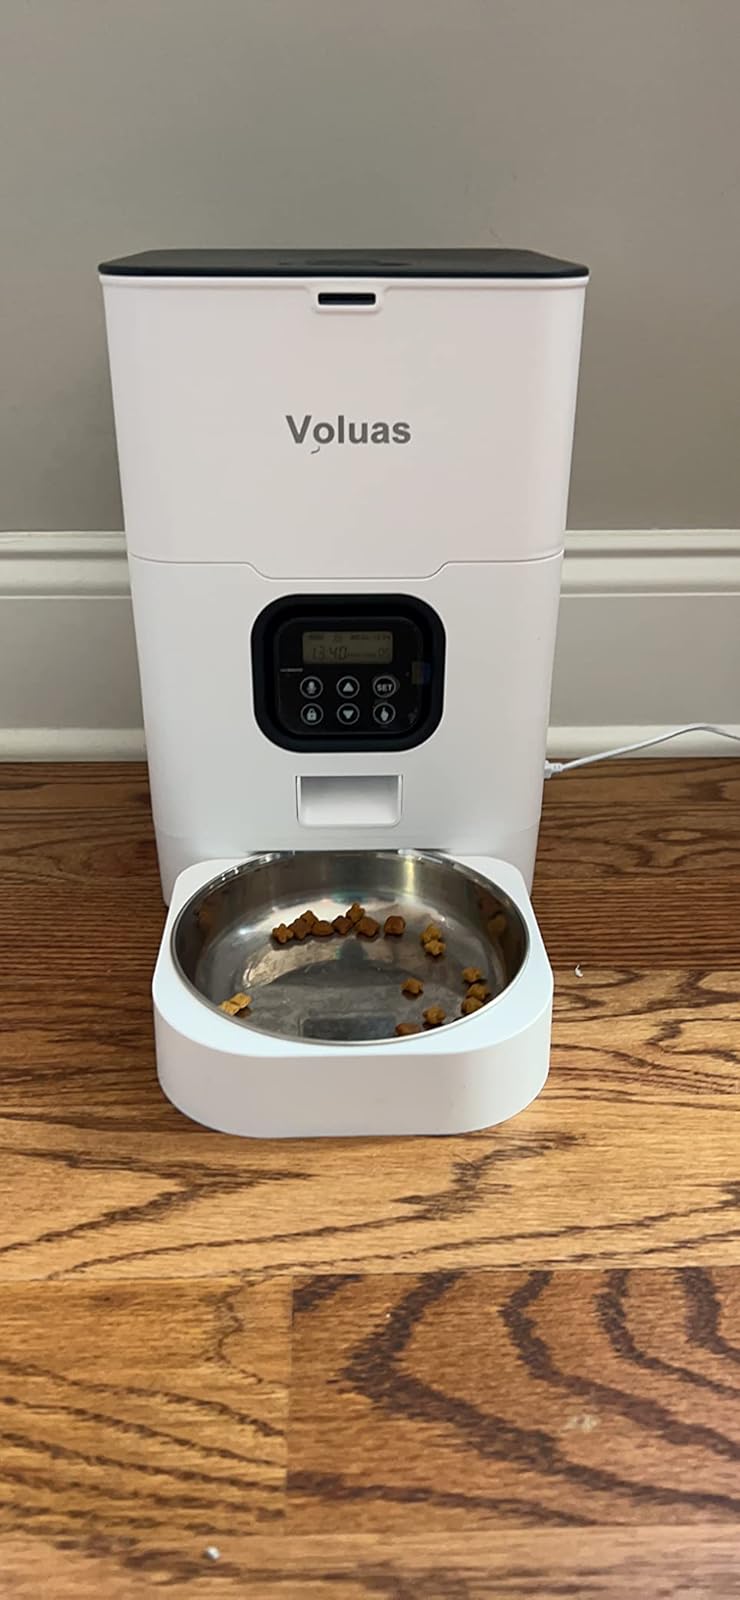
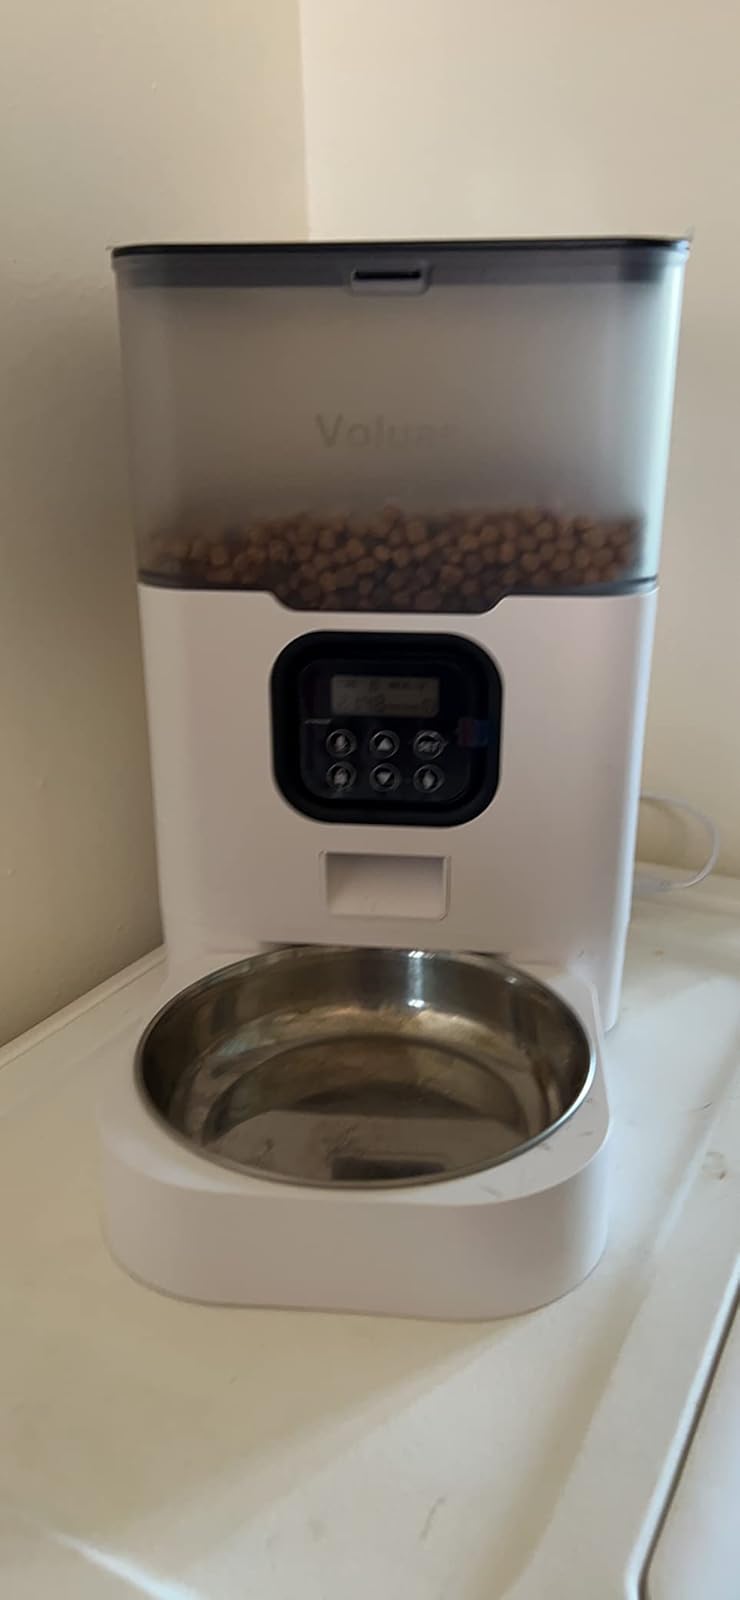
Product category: items_feeder
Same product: no